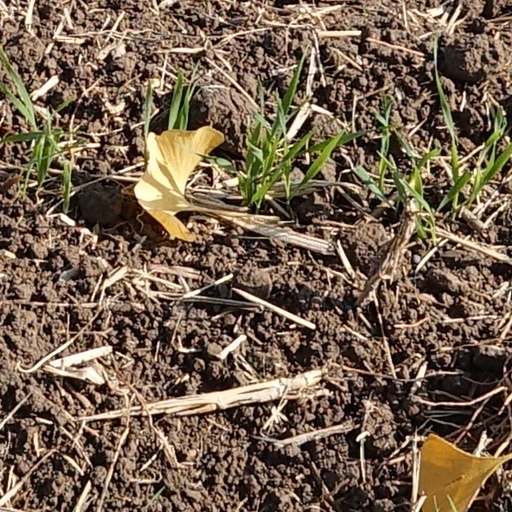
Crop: wheat